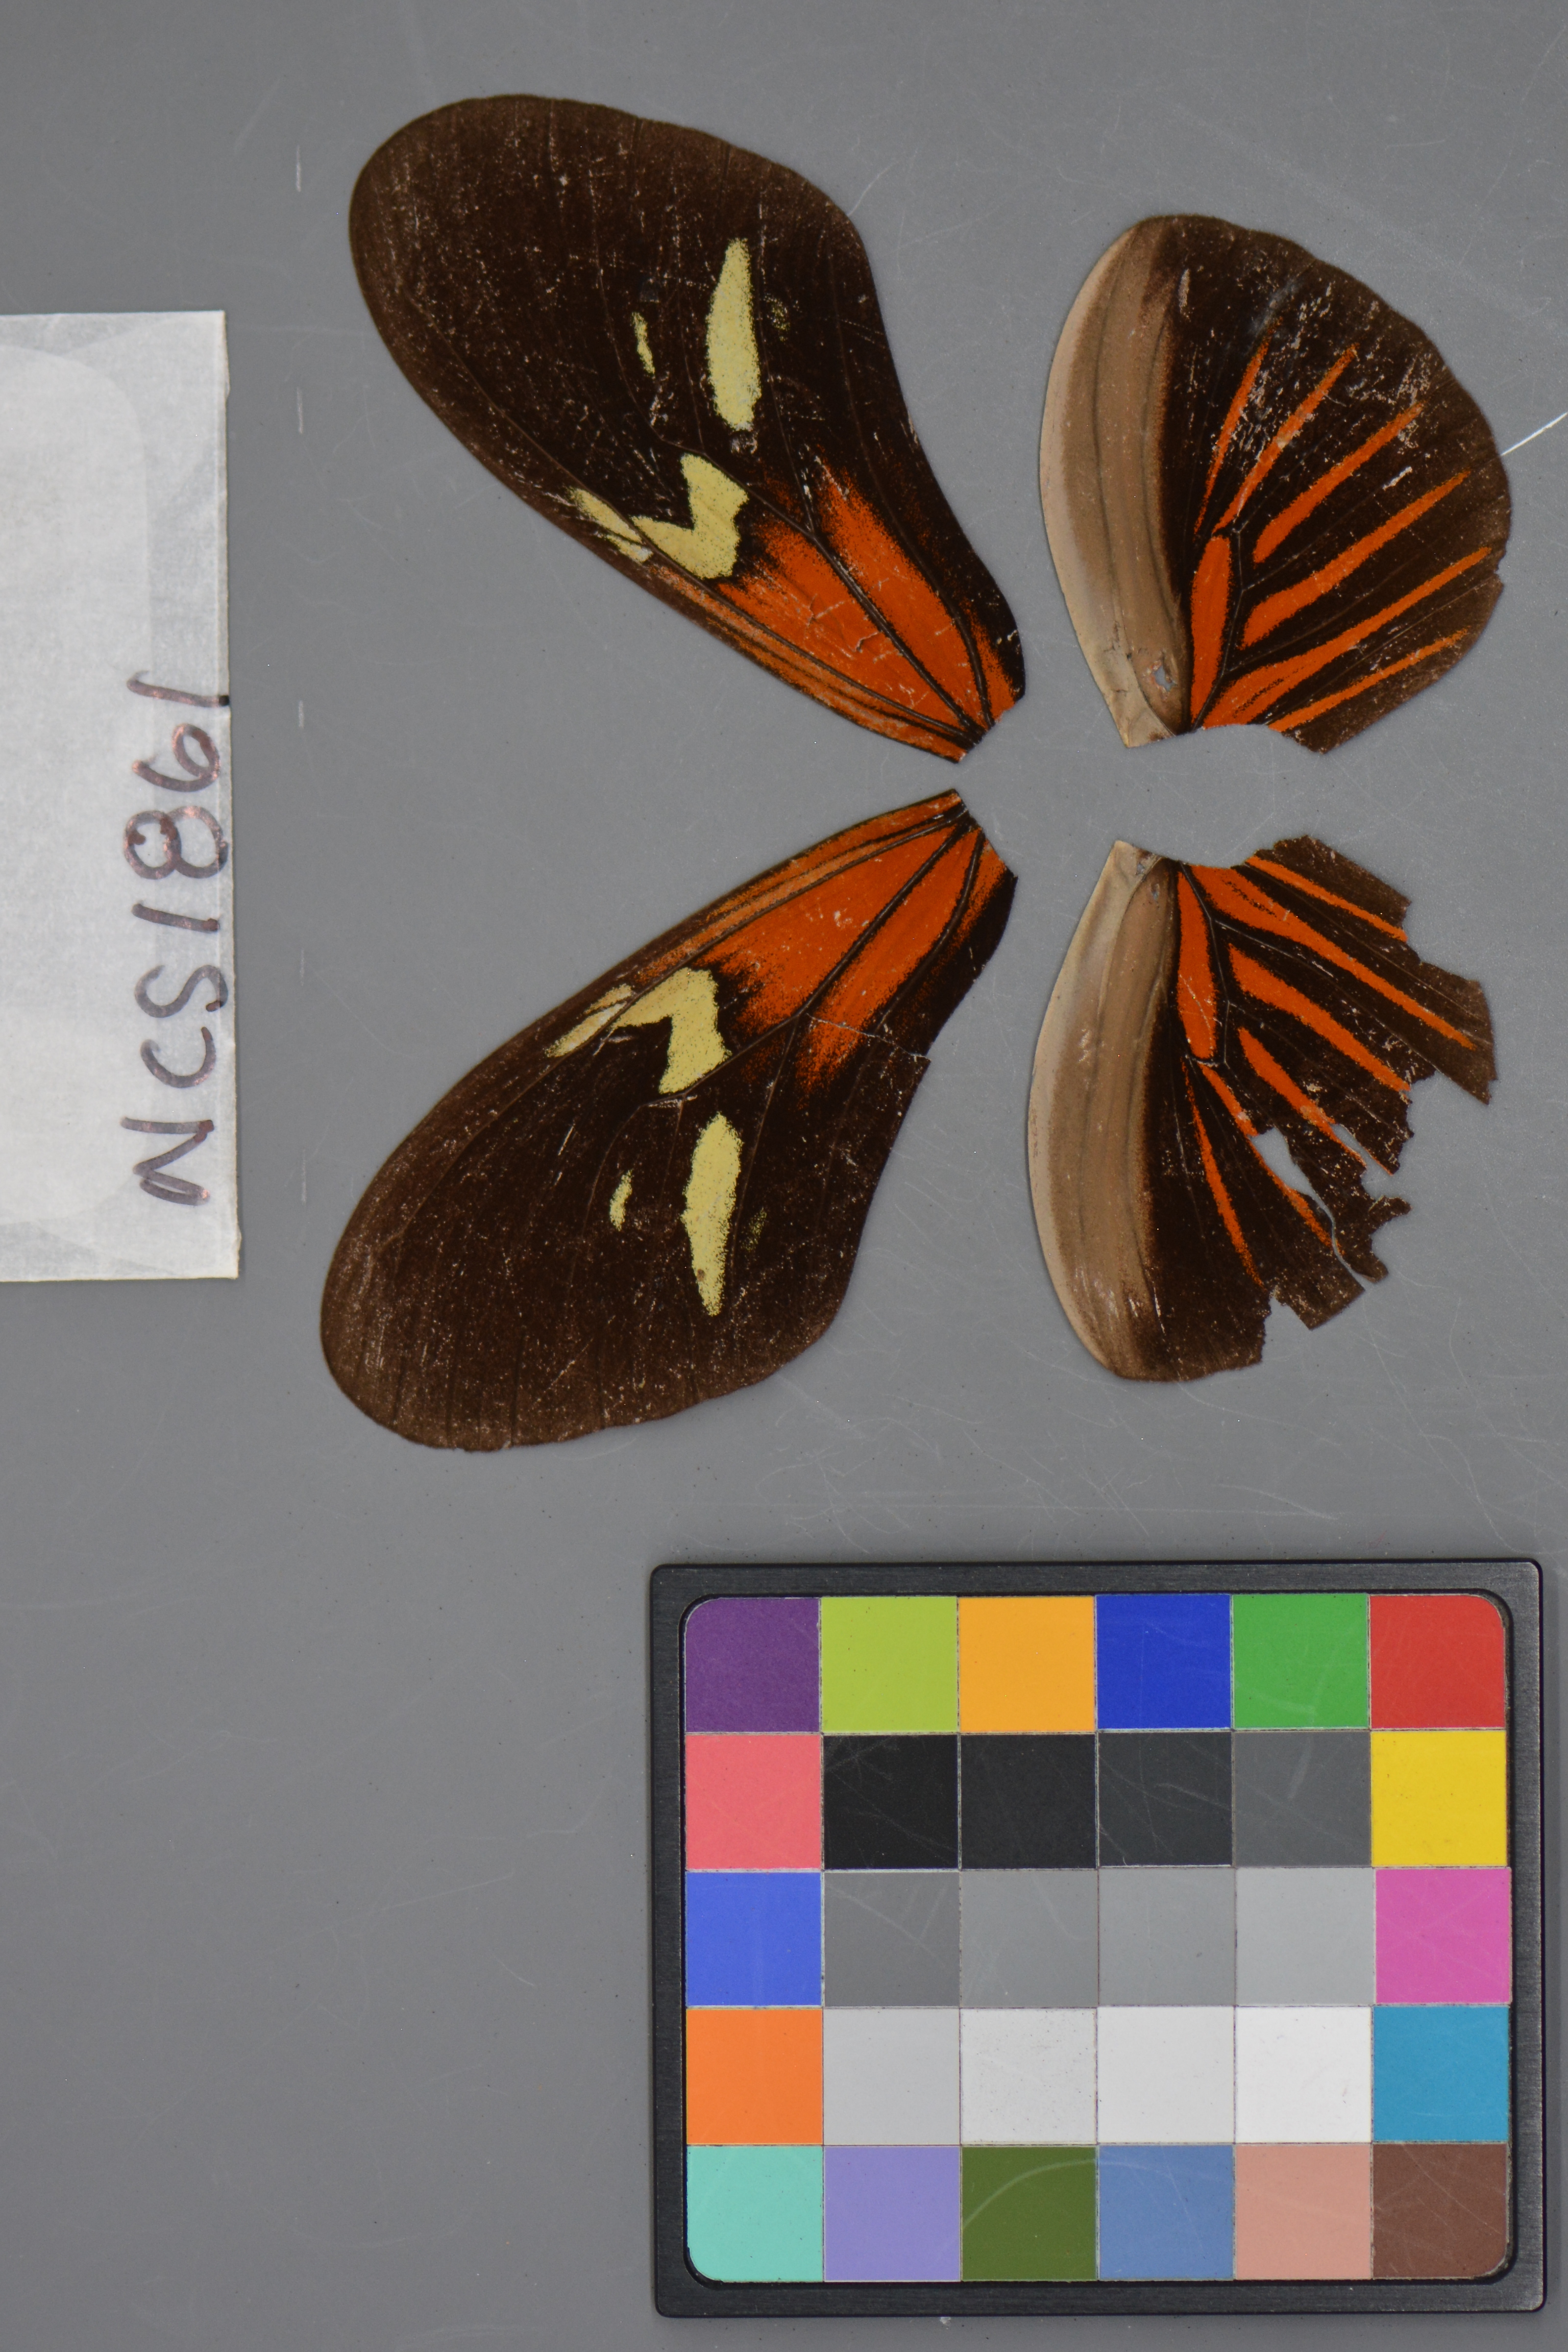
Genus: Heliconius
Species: erato
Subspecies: erato
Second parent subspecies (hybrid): hydara
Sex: male
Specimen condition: damaged
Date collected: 04-Jul-09